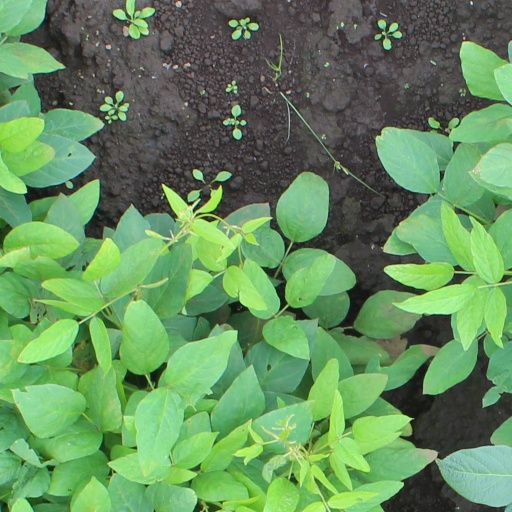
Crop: soybean